Islamic Republic of Iran Armed Forces

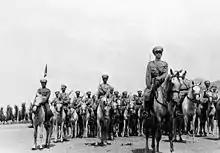
Iranian cavalry in 1930

A former military-associated police force, the Iranian Gendarmerie, was merged with the National Police (Shahrbani) and Islamic Revolution Committees in 1990.